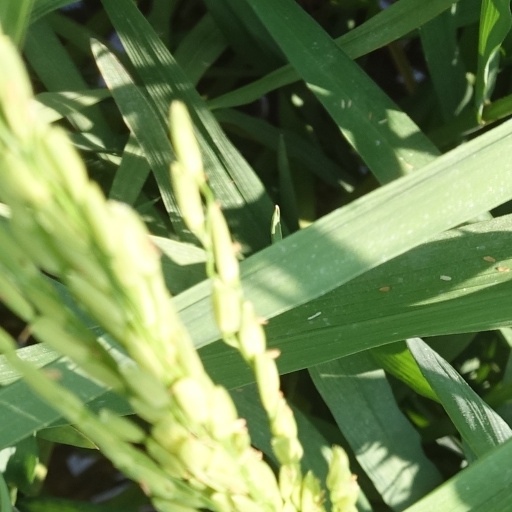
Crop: rice